Ford Motor Company

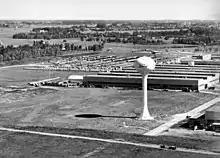
Ford assembly plant in General Pacheco, Argentina, as seen in the 1960s

At first, Ford in Germany and Ford in Britain built different models from one another until 1965, when the Ford Transit and later the Ford Escort and the Ford Capri became common to both companies. In 1970, the Ford Taunus and the Ford Cortina came into production with a common base construction, both models being produced in left hand drive and right hand drive. Later on, the models became identical and the respective models right- and left-hand-drive exclusively. Rationalisation of model ranges meant that production of many models in the UK switched to elsewhere in Europe, including Belgium and Spain as well as Germany. The Ford Sierra replaced the Taunus and Cortina in 1982, drawing criticism for its radical aerodynamic styling, which was soon given nicknames, the "Jellymould" and "The Salesman's Spaceship".